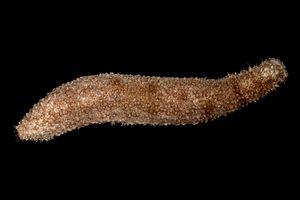
Holothuria est un genre d'holothuries de la famille des Holothuriidae.
Holothuria (Stauropora) est un sous-genre de concombre de mer de la famille des Holothuriidae.